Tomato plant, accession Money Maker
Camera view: vertical (180 deg); turntable rotation: 120 degrees
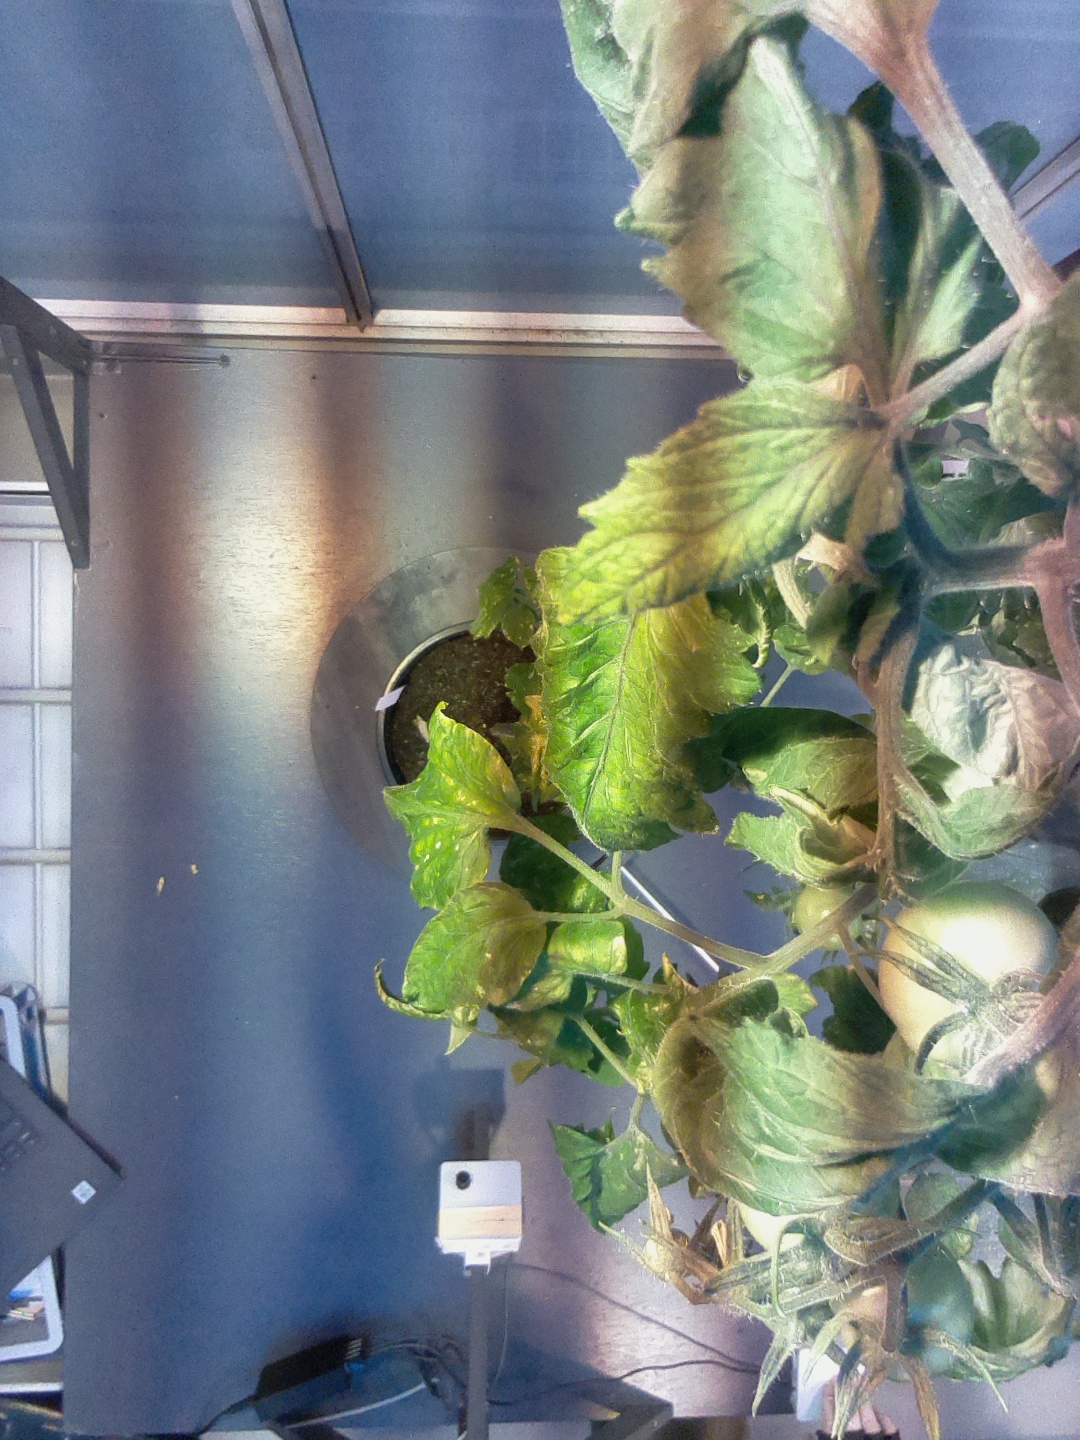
BBCH growth stage 75: 50%-60% of final fruit size